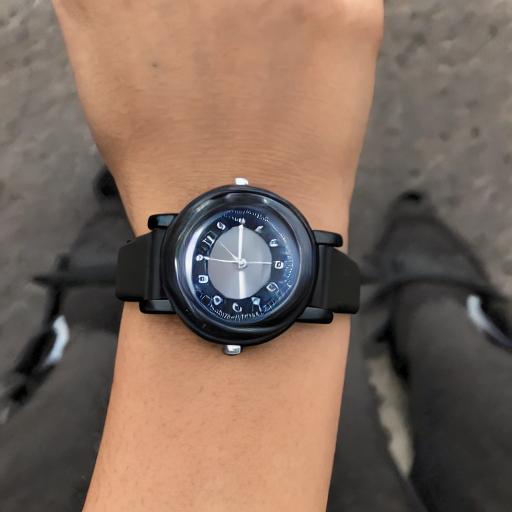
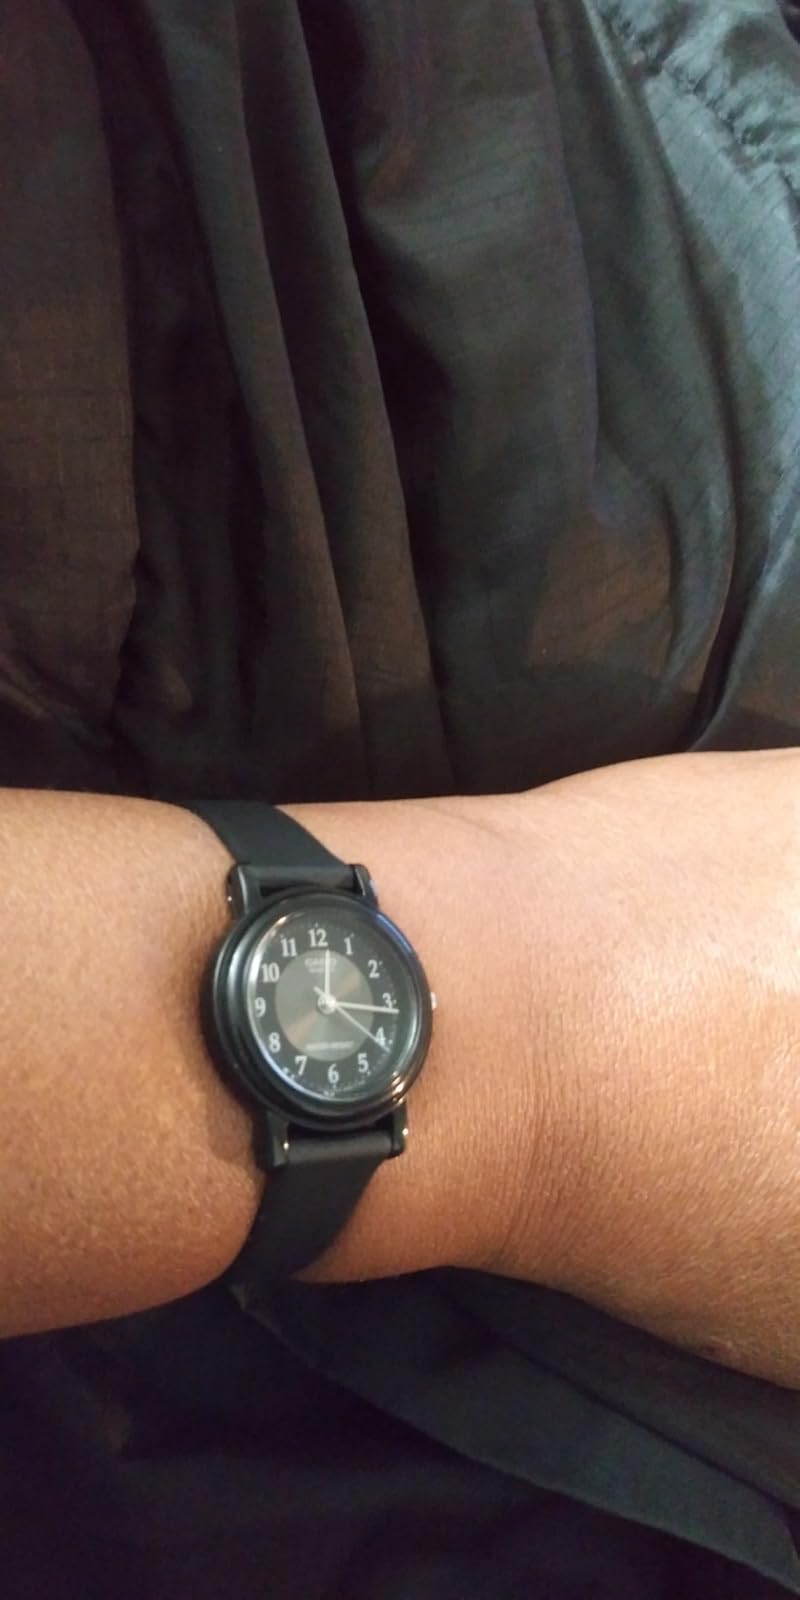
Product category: accessories_watch
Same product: no